Aerosmith

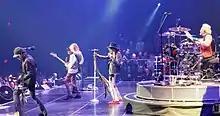
Aerosmith performing in Las Vegas during the band's 2019 Deuces Are Wild residency

On March 11, 2012, Aerosmith was featured on an episode of "60 Minutes". The show included very candid interviews with the band members, interspersed with live performances from the band's 2011 tour. Some of the comments the band members said about each other seemed to re-ignite past tensions in the band. However, on March 22, 2012, Joe Perry surprised Steven Tyler by performing "Happy Birthday" for him on "American Idol", as an early birthday present for Tyler. On March 26, 2012, Aerosmith announced a summer tour with Cheap Trick entitled the "Global Warming Tour". On May 23, 2012, Aerosmith debuted their new single, "Legendary Child", on the season finale of "American Idol". Shortly after, it was announced that their fifteenth studio album, "Music from Another Dimension!", would be released on November 6, 2012. On May 30, 2012, Aerosmith and Cheap Trick performed for Walmart shareholders. Aerosmith's "Global Warming Tour" began June 16, 2012 in Minneapolis and took the band to 26 locations across North America through August 12, 2012. The band hinted that the tour would continue in October/November after the album release. On August 22, 2012, Aerosmith released two singles simultaneously, the rocker "Lover Alot" and the ballad "What Could Have Been Love". On September 22, 2012, Aerosmith performed at the iHeartRadio music festival in Las Vegas. In advance of the release of their new album, the band performed on "The Late Show with David Letterman" and "Today", and Tyler and Perry were interviewed on "The Late Show" and "The View". In addition, Tyler, Perry and Whitford performed "Dream On" for the telethon "" to raise funds for the victims of the namesake storm that struck the Northeastern United States. On November 5, 2012, Aerosmith performed an outdoor concert in front of their old apartment at 1325 Commonwealth Avenue in Boston to celebrate the release of their album and their Boston roots. "Music from Another Dimension!" was released on November 6, 2012. Two days later, the band began the 2nd leg of their Global Warming Tour, which took the band to 14 North American locations through December 13, 2012.